Toon Becx

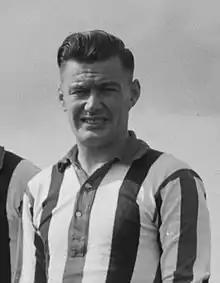
Beckx in 1952

Antonius Wilhelmus Maria "Toon" Becx (21 April 1920 − 26 November 2013) was a Dutch footballer who played for Willem II, primarily as a left winger.